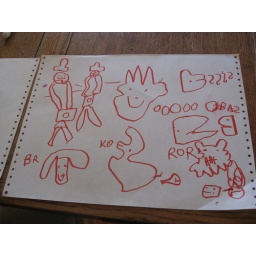
A boy and a girl go out in the jungle with their hats and their cameras. They see a bunch of animals.